Root

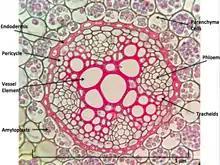
"Ranunculus" root cross section

Perhaps the most striking characteristic of roots that distinguishes them from other plant organs such as stem-branches and leaves is that roots have an "endogenous" origin, "i.e.", they originate and develop from an inner layer of the mother axis, such as pericycle. In contrast, stem-branches and leaves are "exogenous", "i.e.", they start to develop from the cortex, an outer layer.